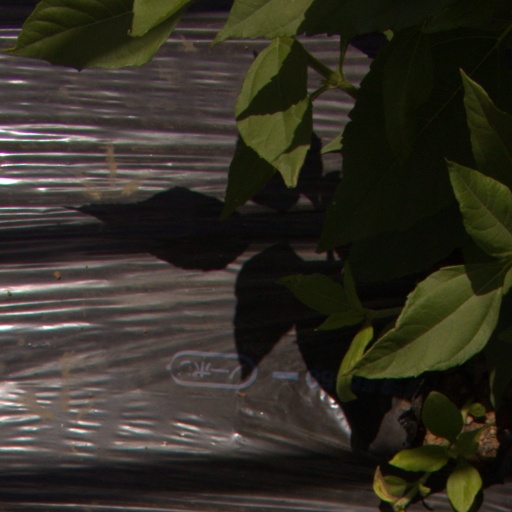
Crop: Jerusalem artichoke